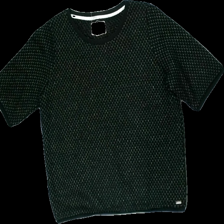
View: front
Type: T-shirt
Category: Ladies
Brand: Holly And Whyte (Lindex)
Colors: Black, Brown
Material: 100% acrylic
Pattern: Dots
Cut: Regular
Size: S
Season: All
Damage location: middle center
Damage 2 location: bottom center
Price range: <50
Recommended usage: Reuse
Description: svart tröja med guld trådar i. lätt nopprig runt hals och midja